Aircraft of the Battle of Britain

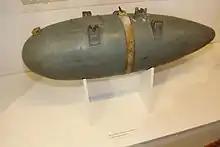
A standard 300 litre capacity drop tank of the German WW II Luftwaffe, as the E-7 subtype was equipped to use

The Spitfire and Bf 109E were well-matched in speed and agility, and both were somewhat faster than the Hurricane. However, the slightly larger Hurricane was regarded as an easier aircraft to fly and was effective against "Luftwaffe" bombers. The Royal Air Force's preferred tactic was to deploy the Hurricanes against formations of bombers and to use the Spitfires against the fighter escorts. The view from the "blown" clear cockpit hood of the Spitfire was considered fair, while upwards good; view to the rear was considered fair for a covered cockpit. The curved plexiglass windscreen however was very bad optically and caused considerable distortion, which made long-distance visual scanning difficult. Spitfire pilot Jeffrey Quill made recommendations for the installation of "optically true" glass into the side panels to solve the problem. The Hurricane had a higher seating position, which gave the pilot a better view over the nose than the Spitfire. The upper canopy panels of the Bf 109 through its E-3 subtype were curved, while the E-4 and later "Emil" subtypes were modified for better visibility with flat panels and the new design was often retrofitted to earlier 109s.